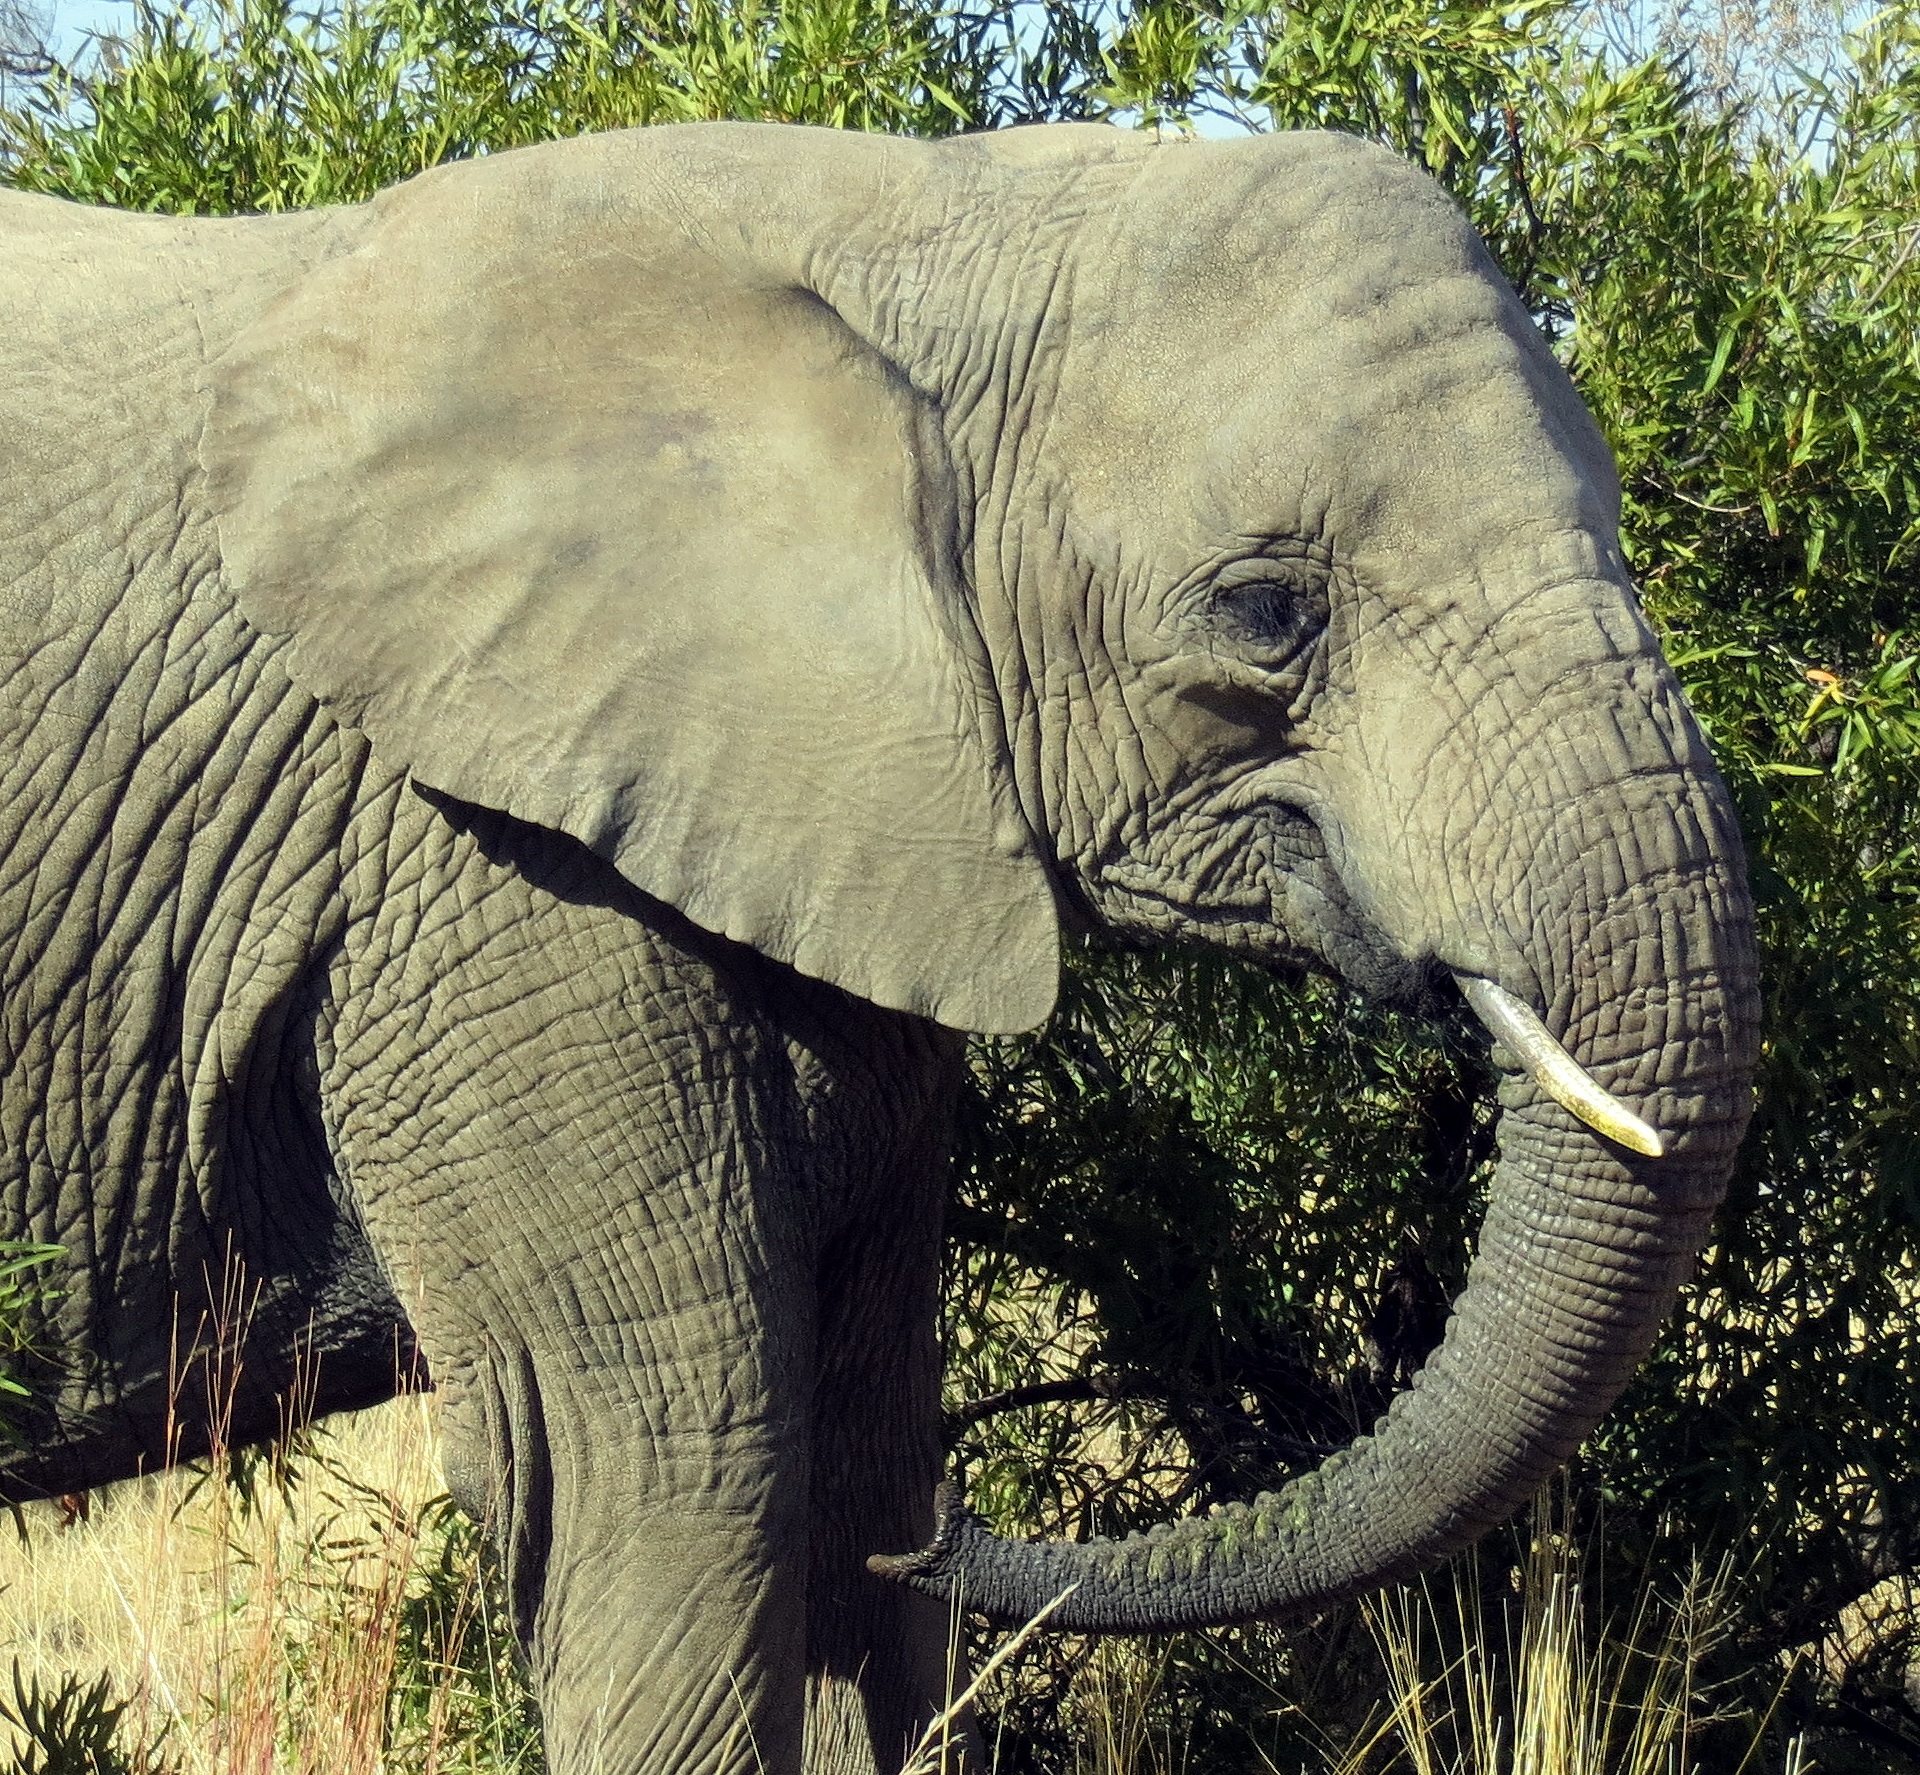
nature, animal, wildlife, wild, zoo, africa, mammal, fauna, savanna, elephant, reserve, vertebrate, safari, indian elephant, african elephant, elephants and mammoths